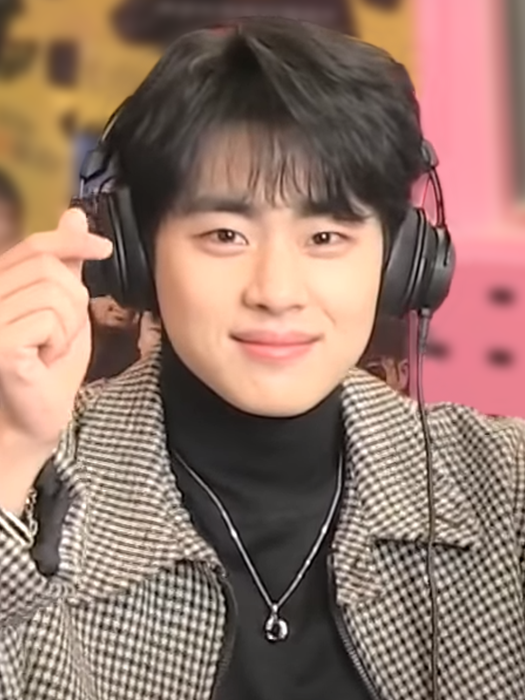
โช บย็อง-กยู

| name = โช บย็อง-กยู
| image = Jo Byung-gyu in 2021.png
| birth_place = โซล, เกาหลีใต้
| education = Seoul Institute of the Arts – สาขาการแสดง
| occupation = นักแสดง
| years_active = 2015–ปัจจุบัน
| agent = HB
| module = Infobox Korean name
| child = yes
| color = transparent
| hanja = !
| rr = Cho Byeong-kyu
| mr = Cho Pyŏngkyu
โช บย็อง-กยู (; ; เกิด 23 เมษายน พ.ศ. 2539) เป็นนักแสดงชาวเกาหลีใต้ เขาเป็นที่รู้จักจากการแสดงในละครยอดนิยมเช่น "Sky Castle", "Hot Stove League" และ"เคาน์เตอร์ คนล่าปีศาจ" เขามีบทบาทหลักครั้งแรกในเรื่อง"เคาน์เตอร์ คนล่าปีศาจ"ในบทตัวละครชื่อ "โซ มุน"
== อ้างอิง ==
หมวดหมู่:นักแสดงเกาหลีใต้
หมวดหมู่:บุคคลที่เกิดในปี พ.ศ. 2539
หมวดหมู่:นักแสดงชายจากโซล